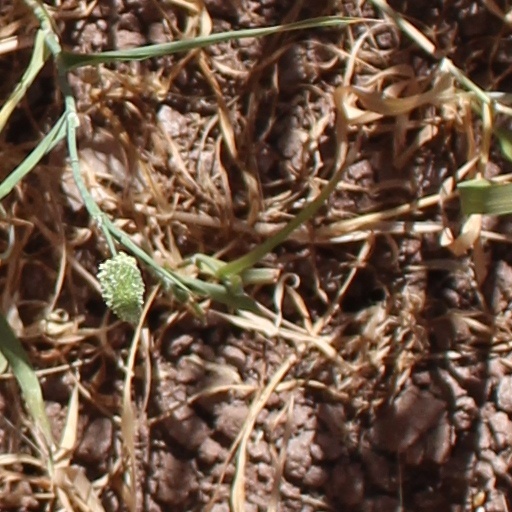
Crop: wheat